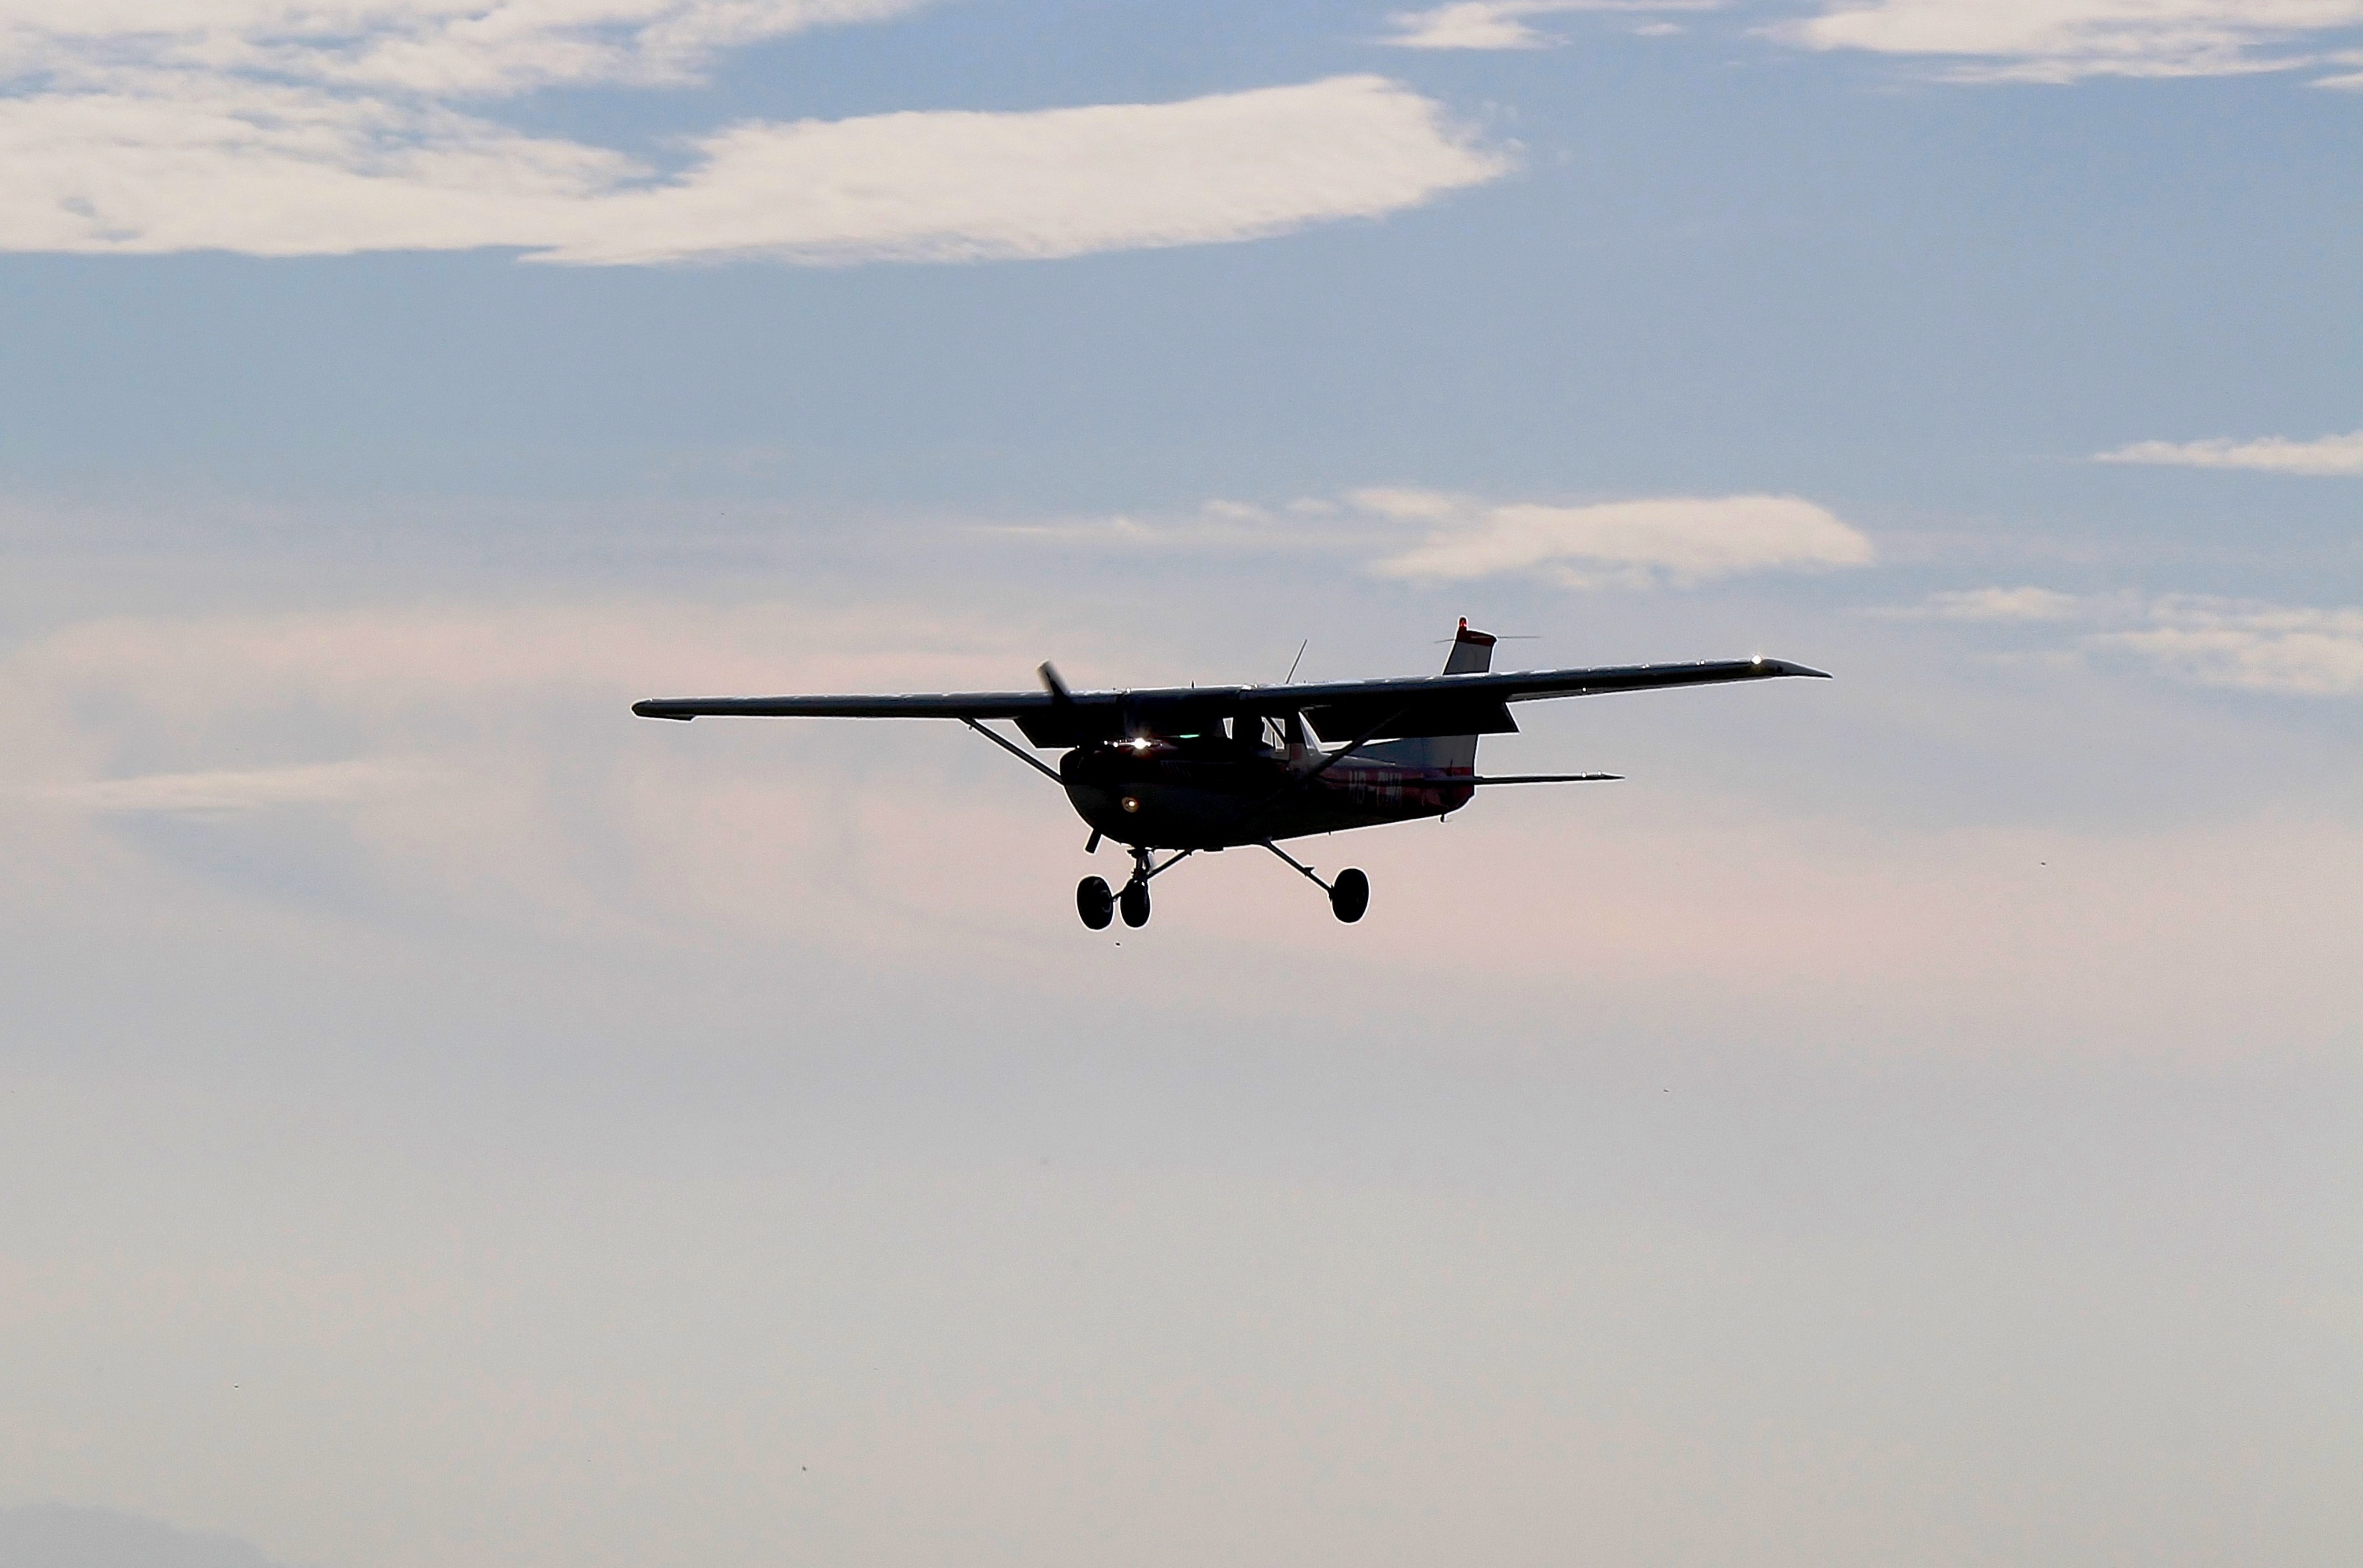
wing, sky, airplane, aircraft, vehicle, airline, aviation, flight, takeoff, cessna, back light, air show, light aircraft, air force, military aircraft, atmosphere of earth, aircraft engine, propeller driven aircraft